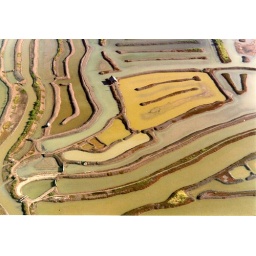
Fish ponds near the coast in Banten Bay, Indonesia (taken from 4 seater plane at about 200 meter altitude).